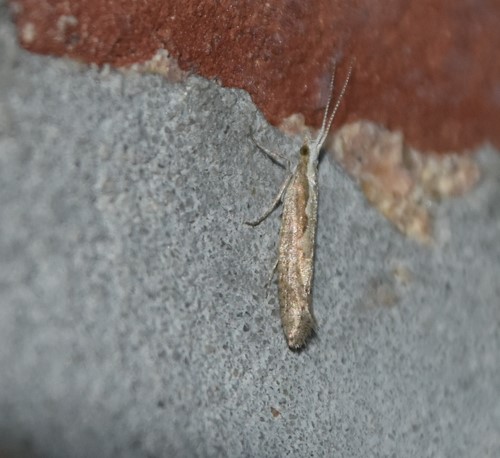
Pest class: diamondback_moth